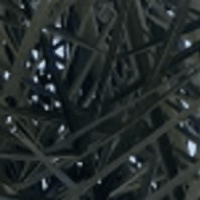
Label: Healthy sample